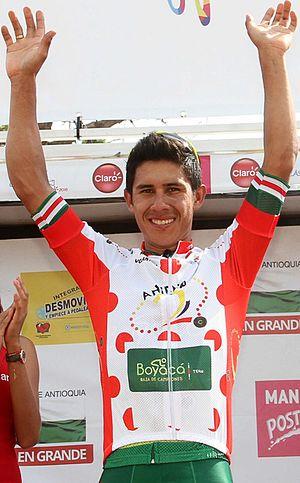
Javier Gómez sur le podium protocolaire de la huitième étape du Clásico RCN 2016.
Javier Eduardo Gómez Pineda, né le 16 octobre 1991 à Sogamoso, est un coureur cycliste colombien. Il court depuis 2015 au sein de la formation Boyacá es Para Vivirla.